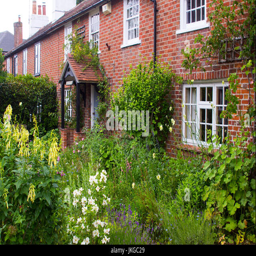
accommodation type showing a riot of chaotic colour in early summer